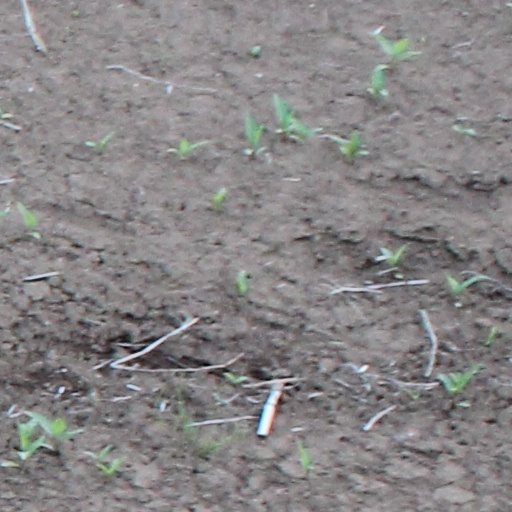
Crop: wheat